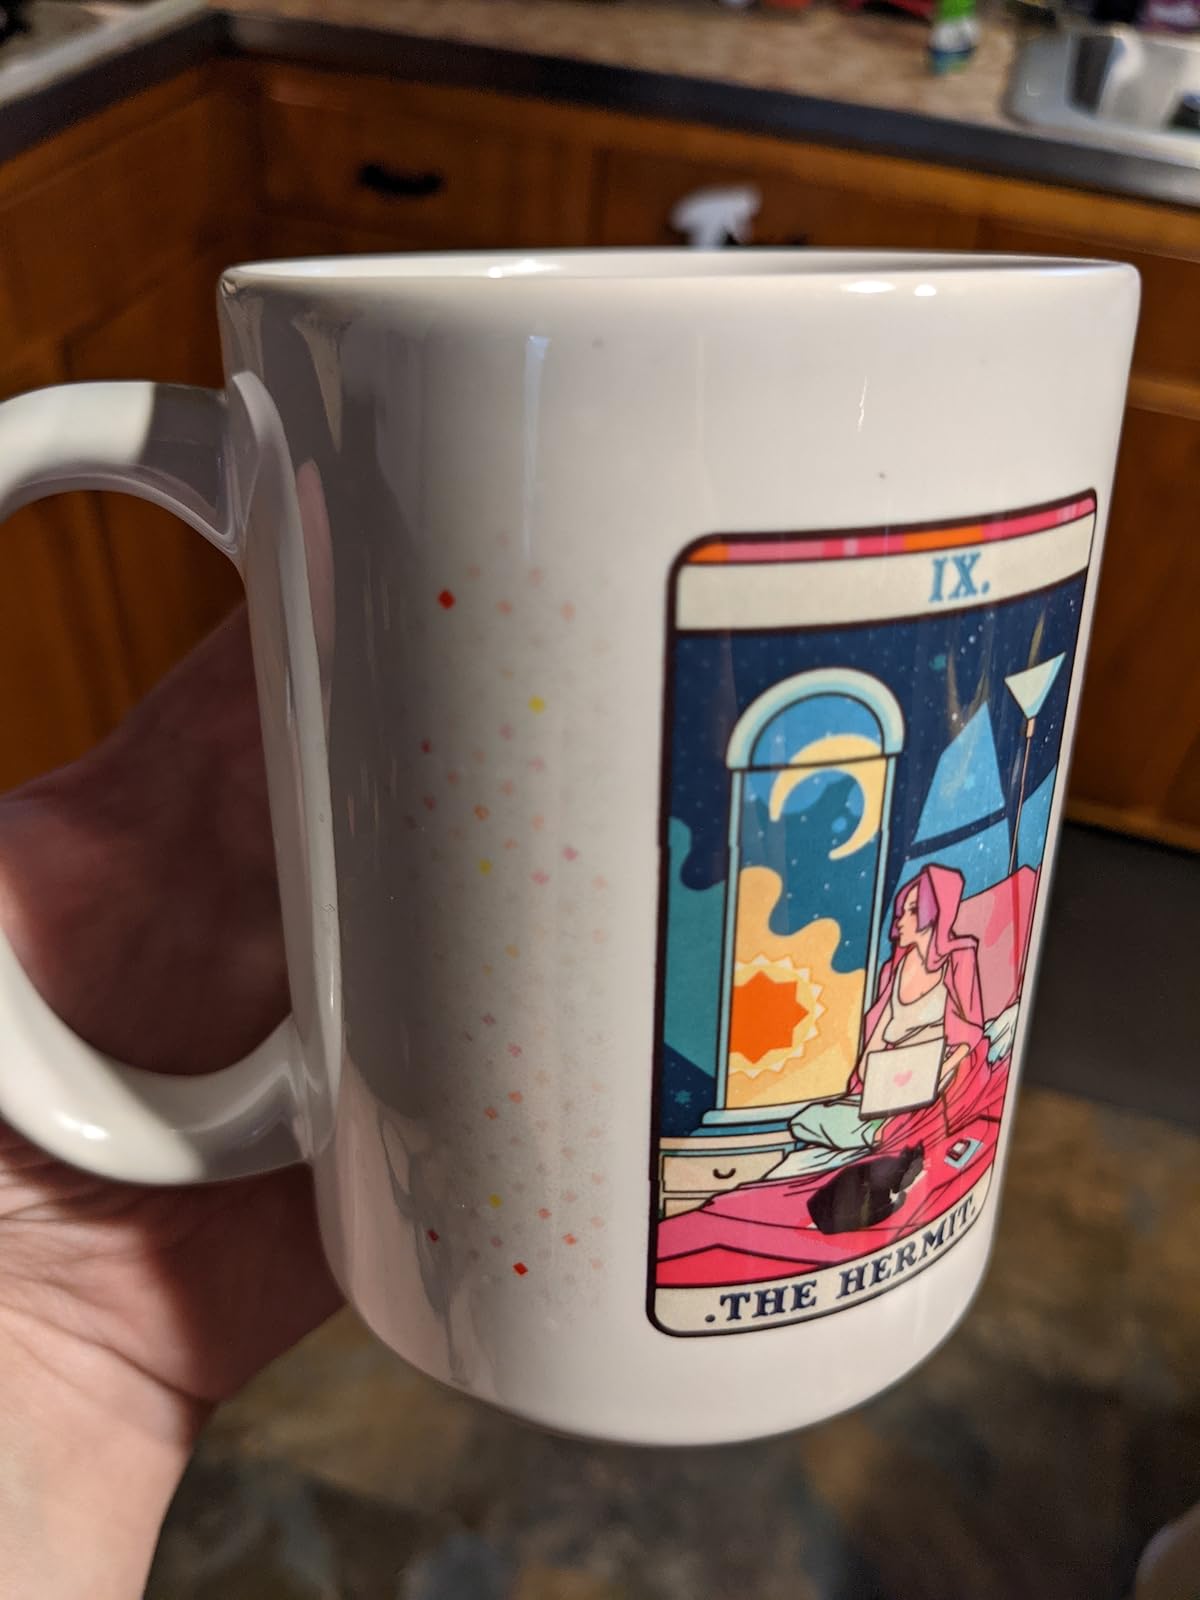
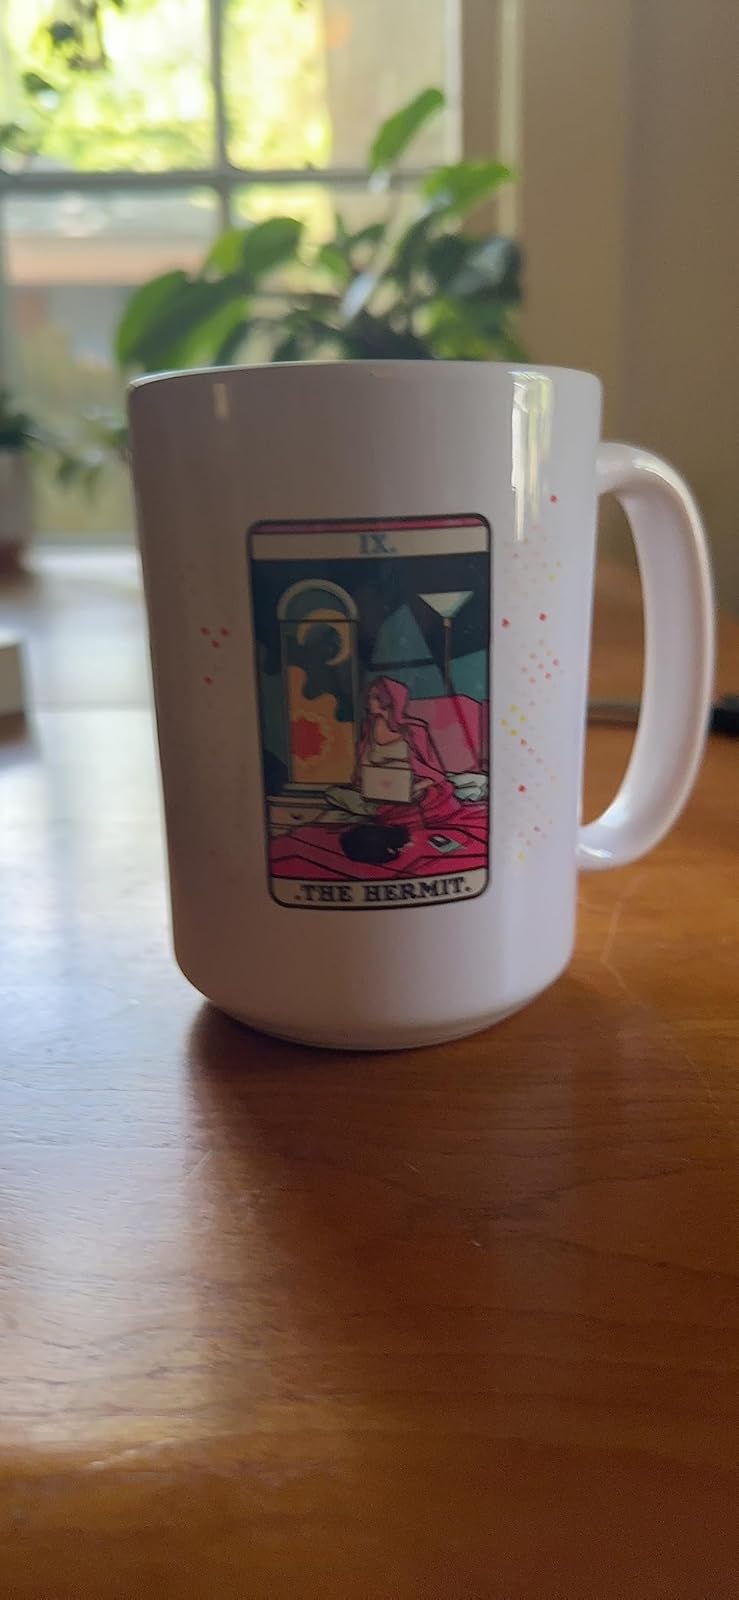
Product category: items_mug
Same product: yes